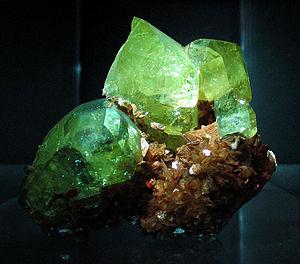
La brazilianite est une espèce minérale composée de phosphate de sodium et aluminium de formule Na Al₃ (PO₄)₂ (OH)₄. Les pièces gemmes peuvent être taillées, comme pierre fine. Certains cristaux peuvent atteindre 20 cm.